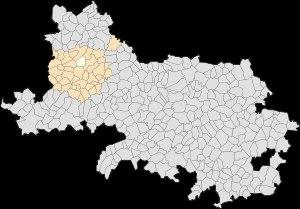
Gauchin-Verloingt est une commune française située dans le département du Pas-de-Calais en région Hauts-de-France.